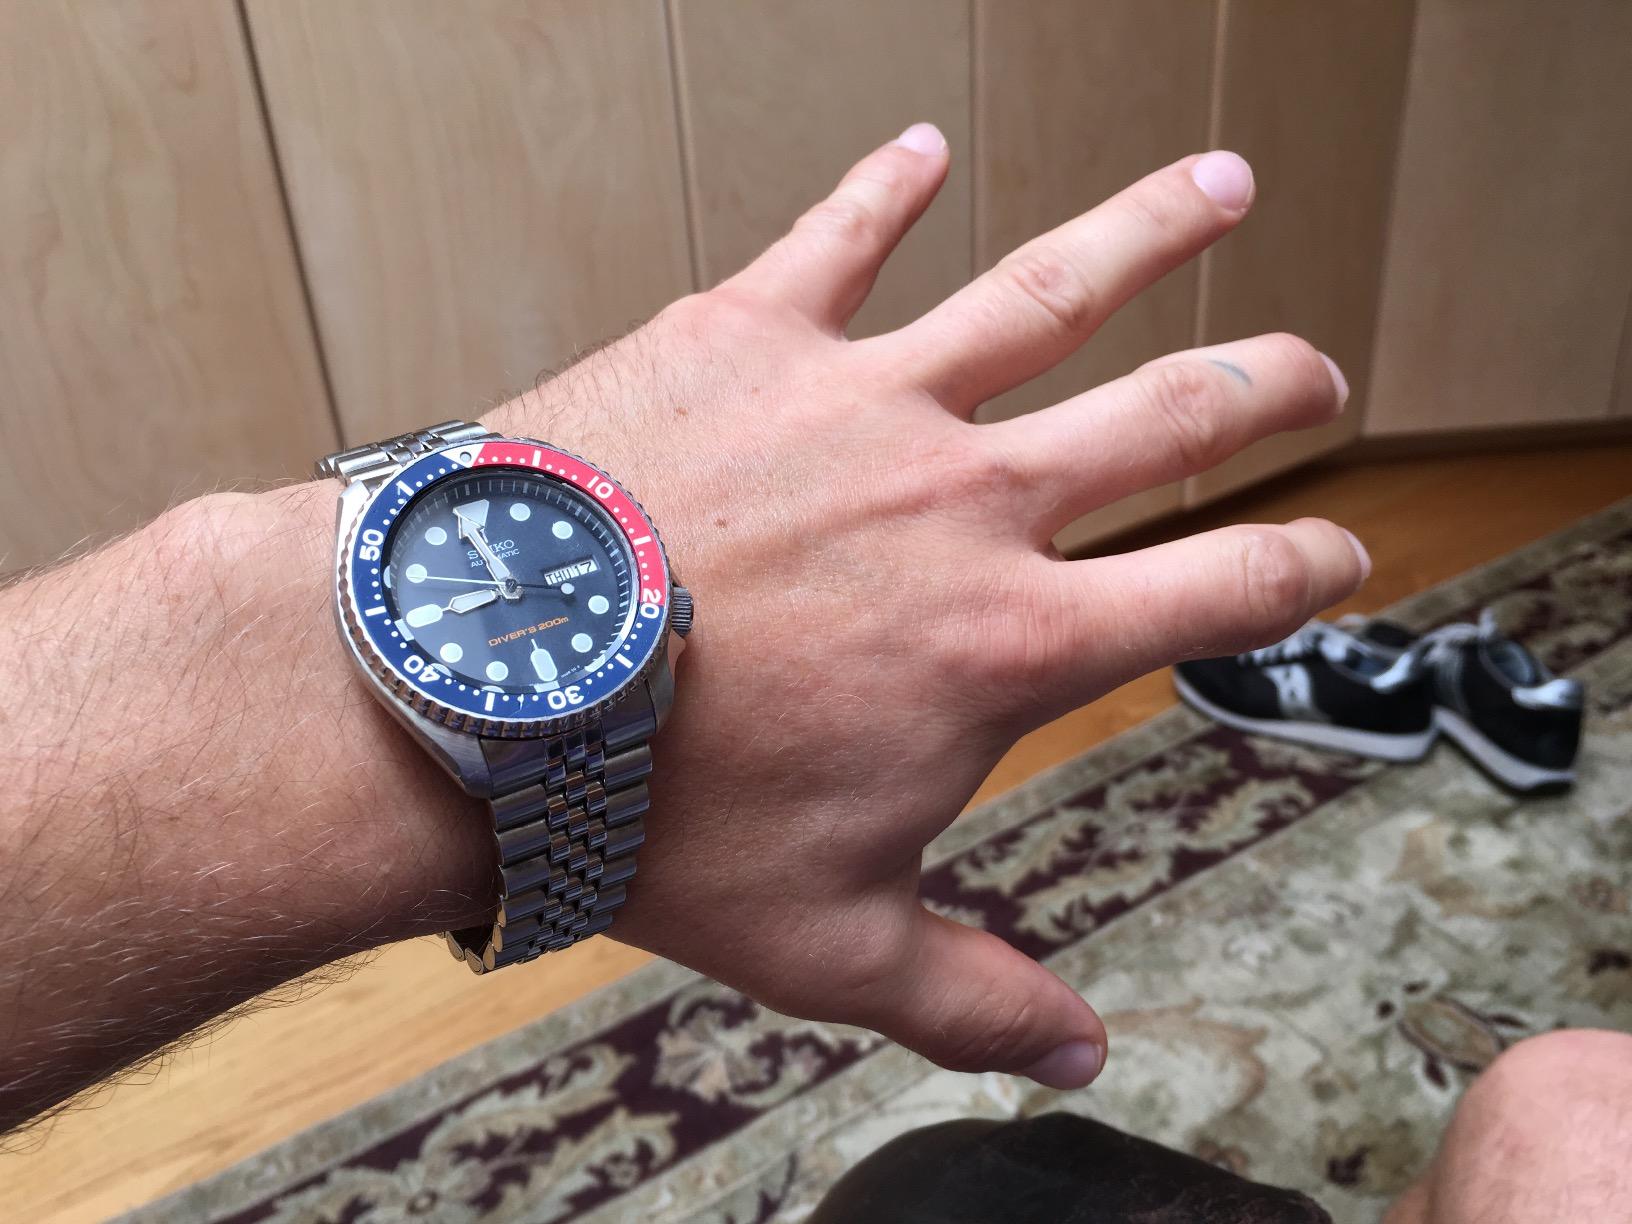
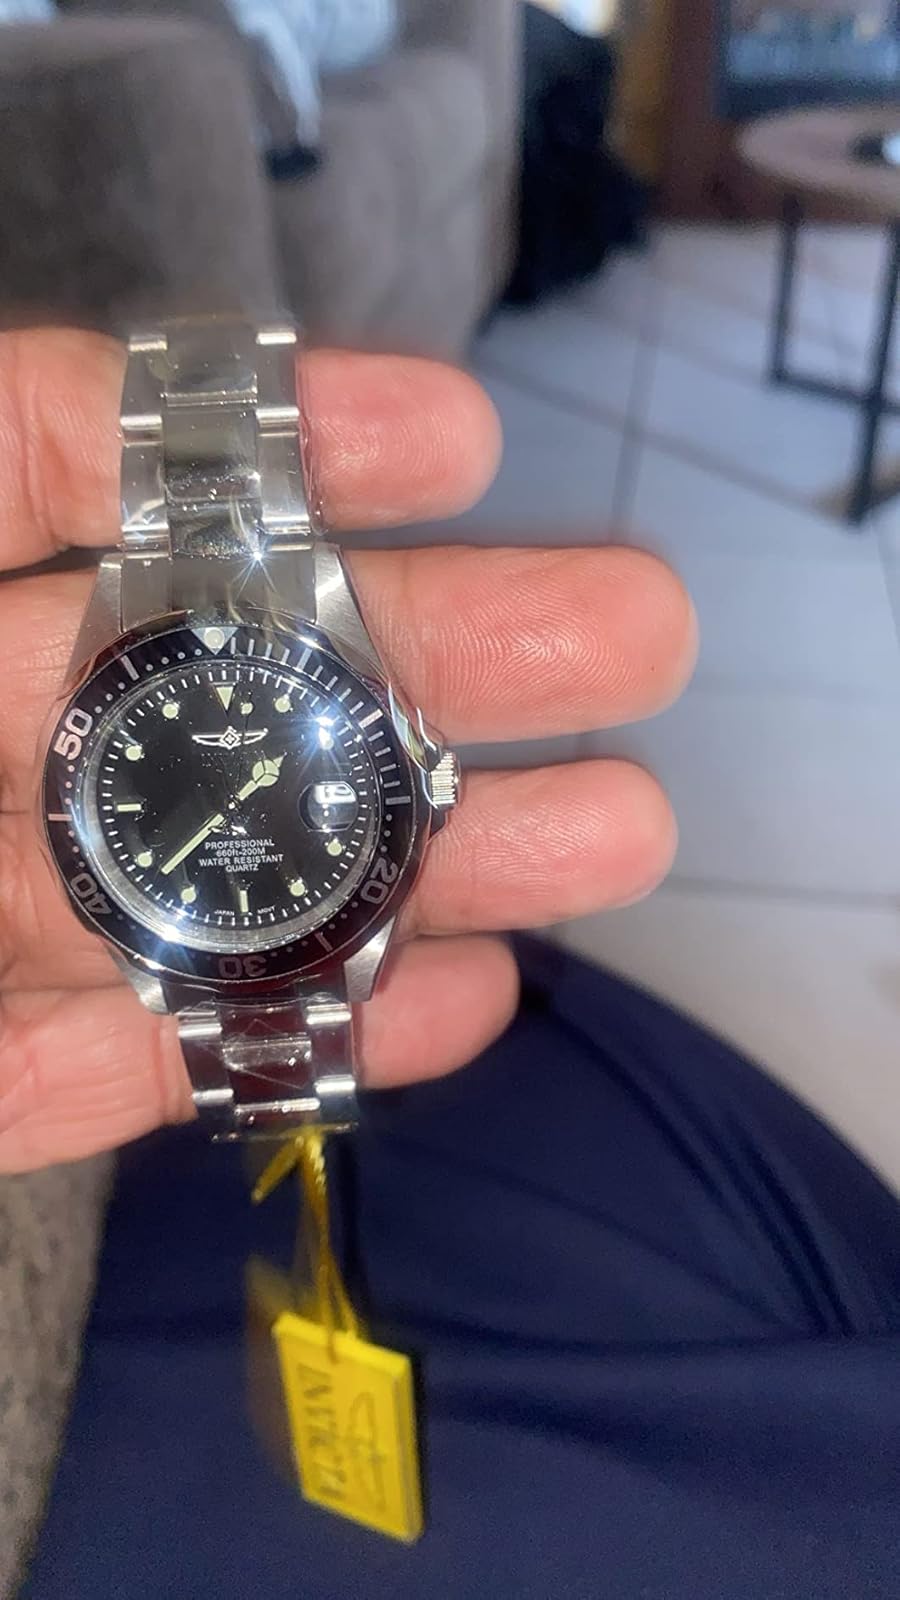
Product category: accessories_watch
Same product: no